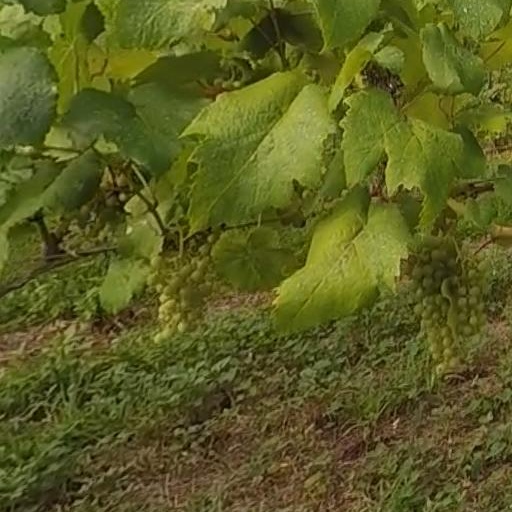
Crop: grape